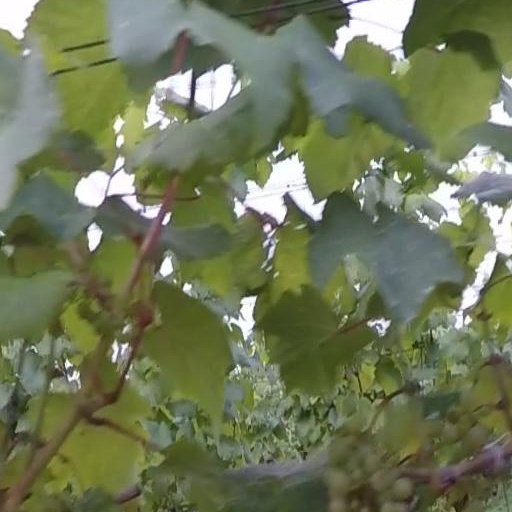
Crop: grape